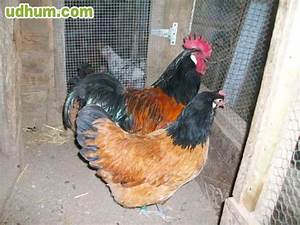
Label: chicken